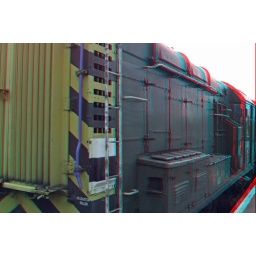
Diesel Locomotive Severn Valley Railway in anaglyph 3D stereo red blue glasses to view